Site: brandenburg
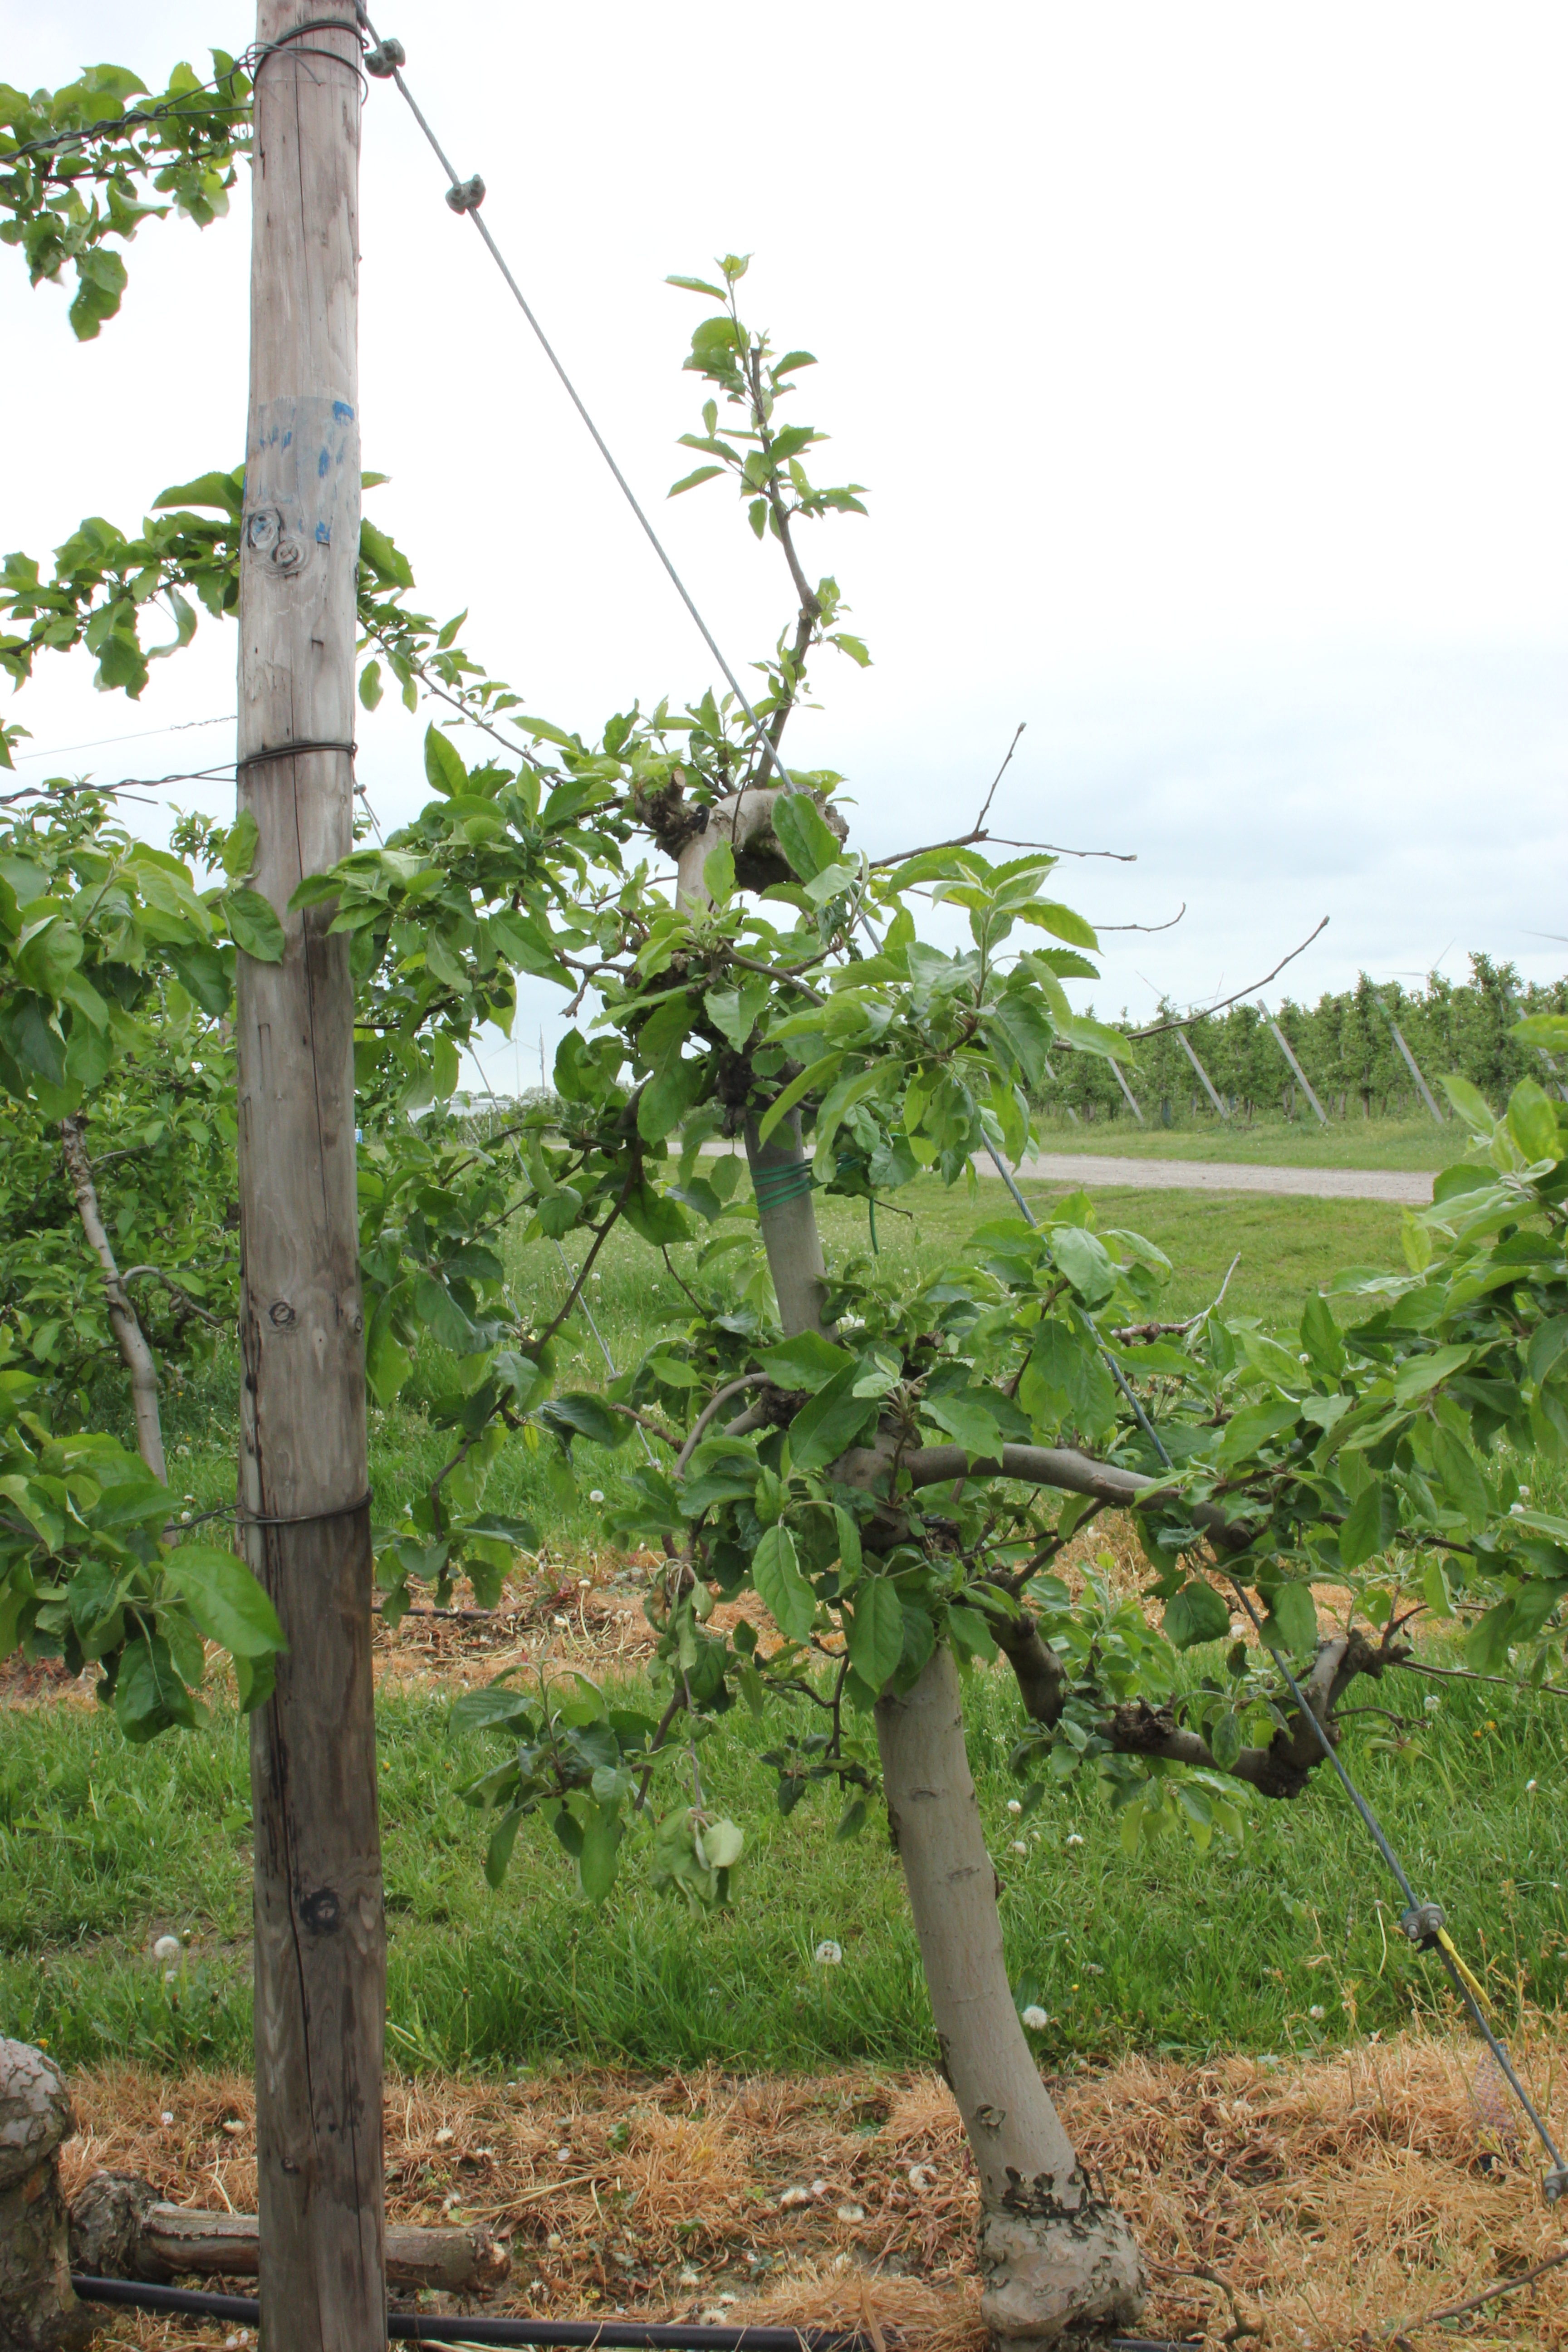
Growth stage (BBCH 67): Flowering